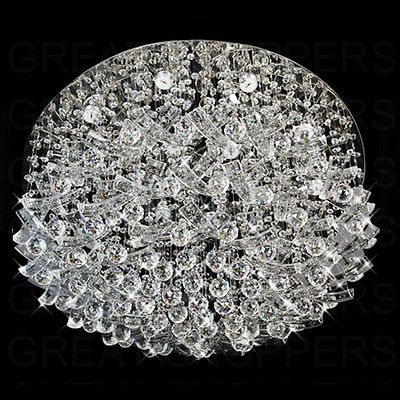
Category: lamp